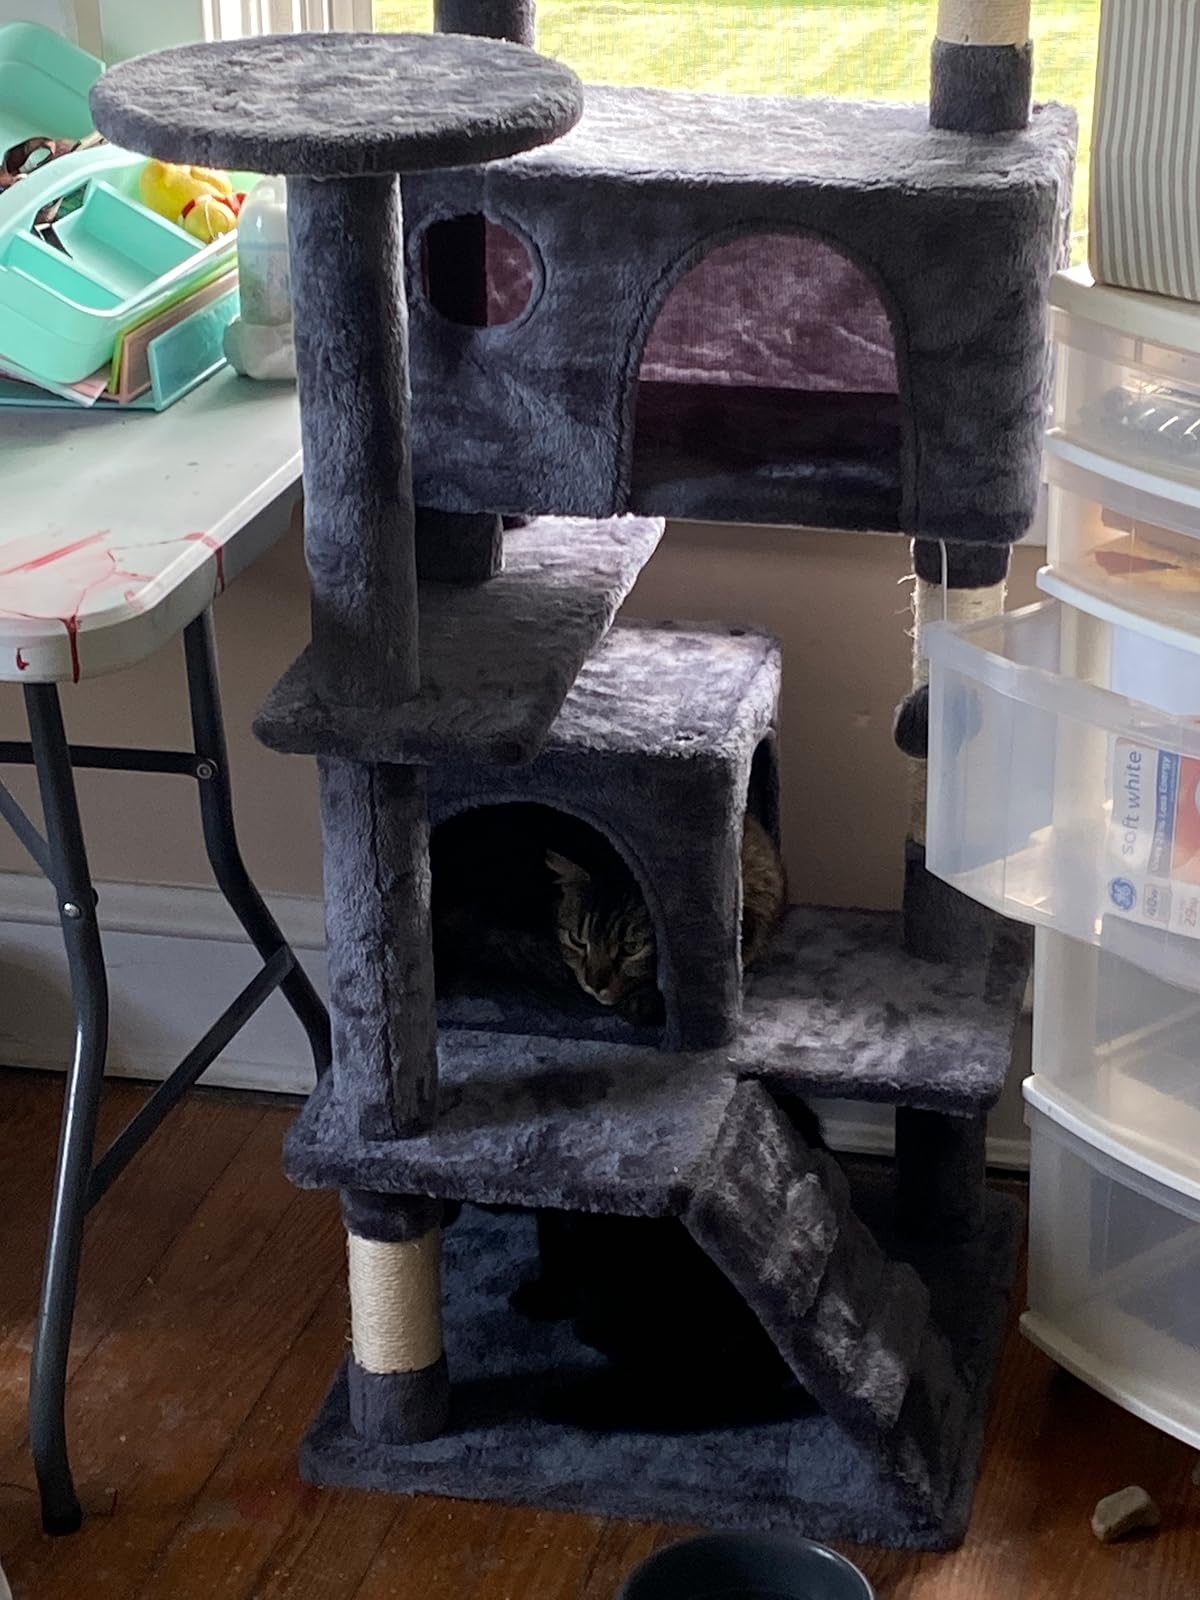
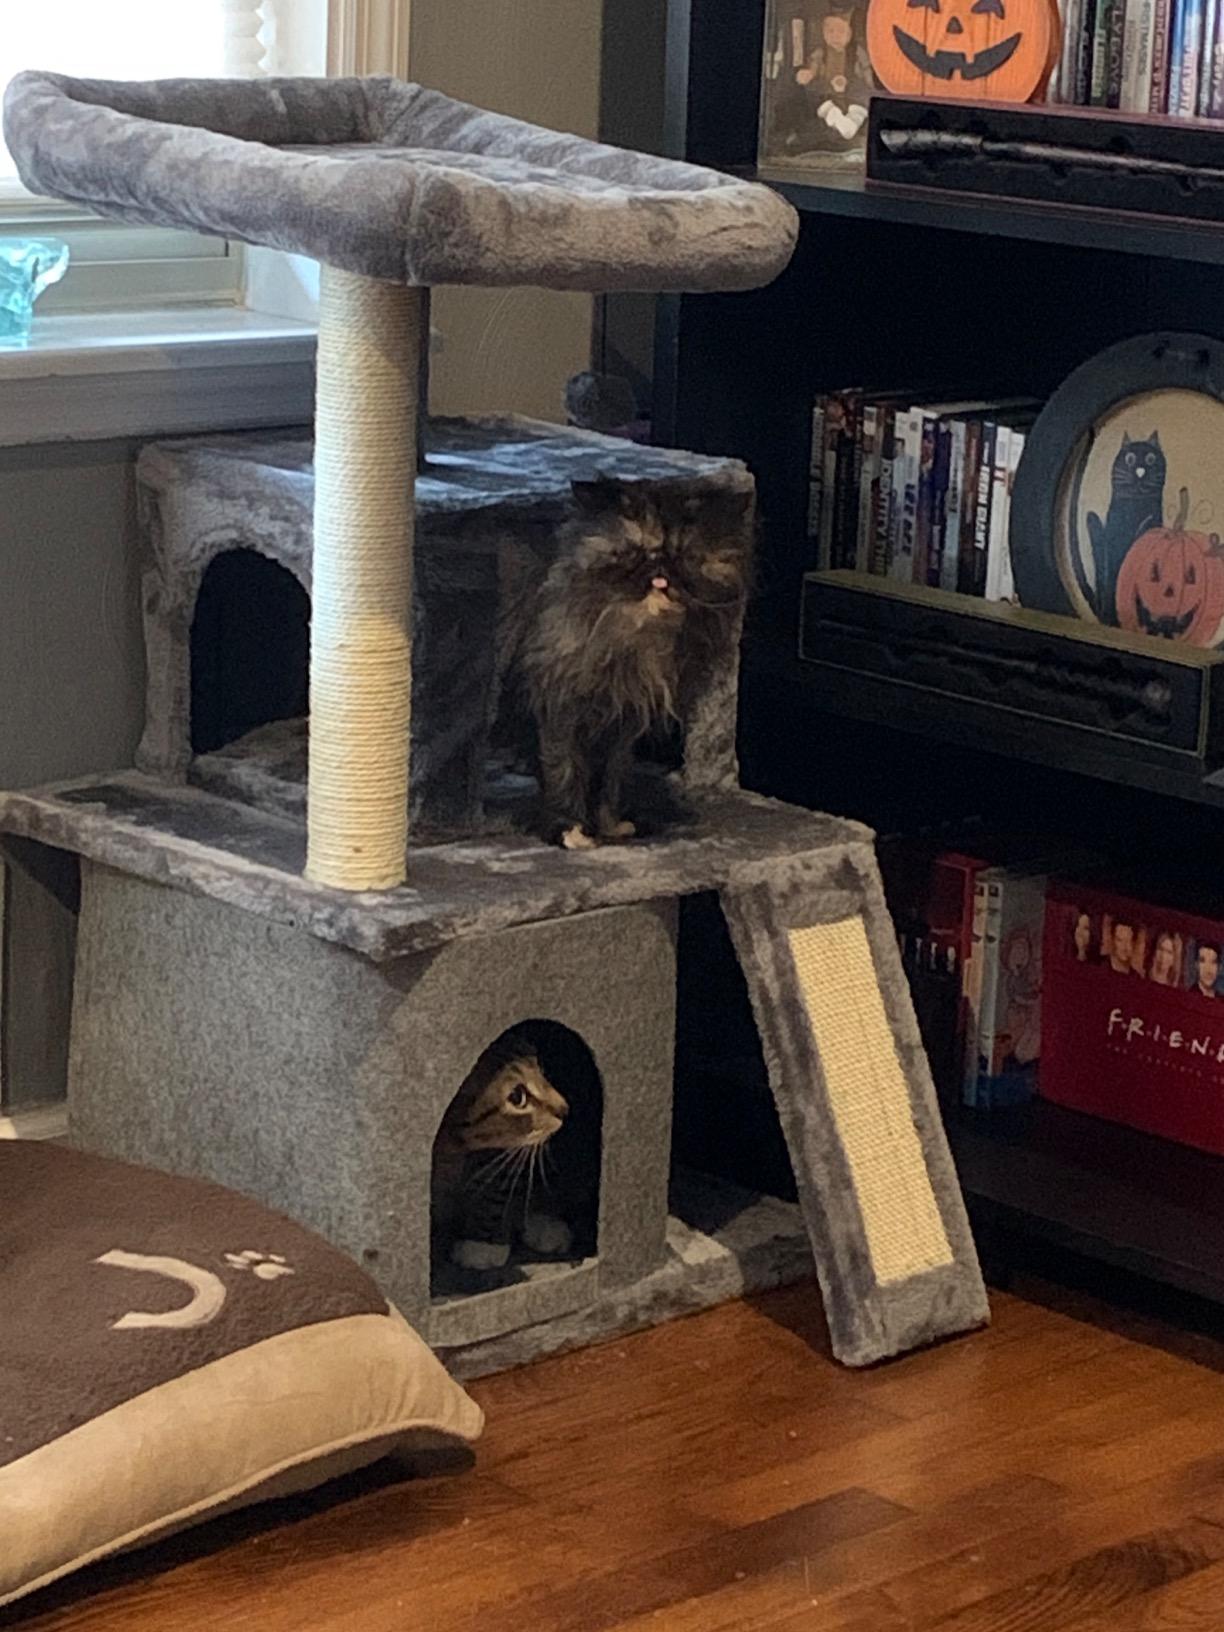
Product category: items_cat tree
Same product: no